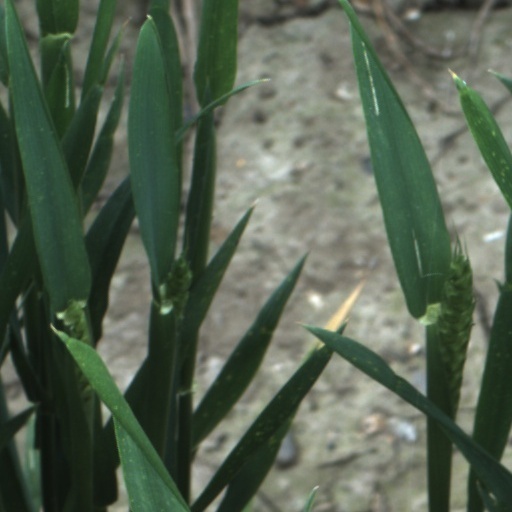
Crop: wheat